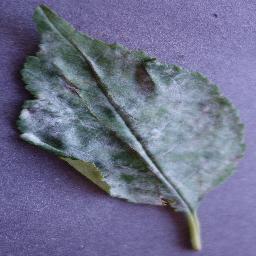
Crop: cherry
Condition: (including_sour)_powdery_mildew